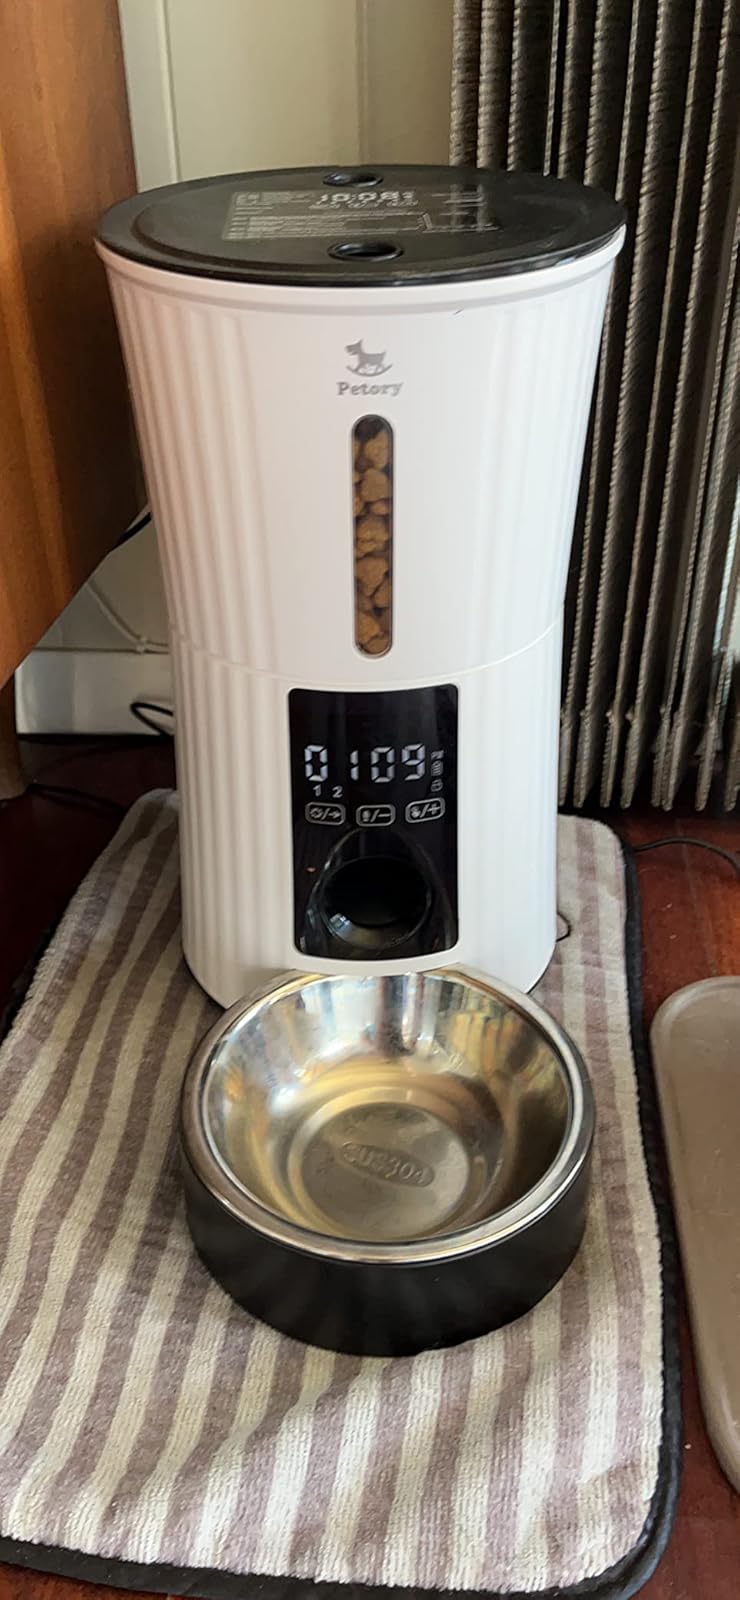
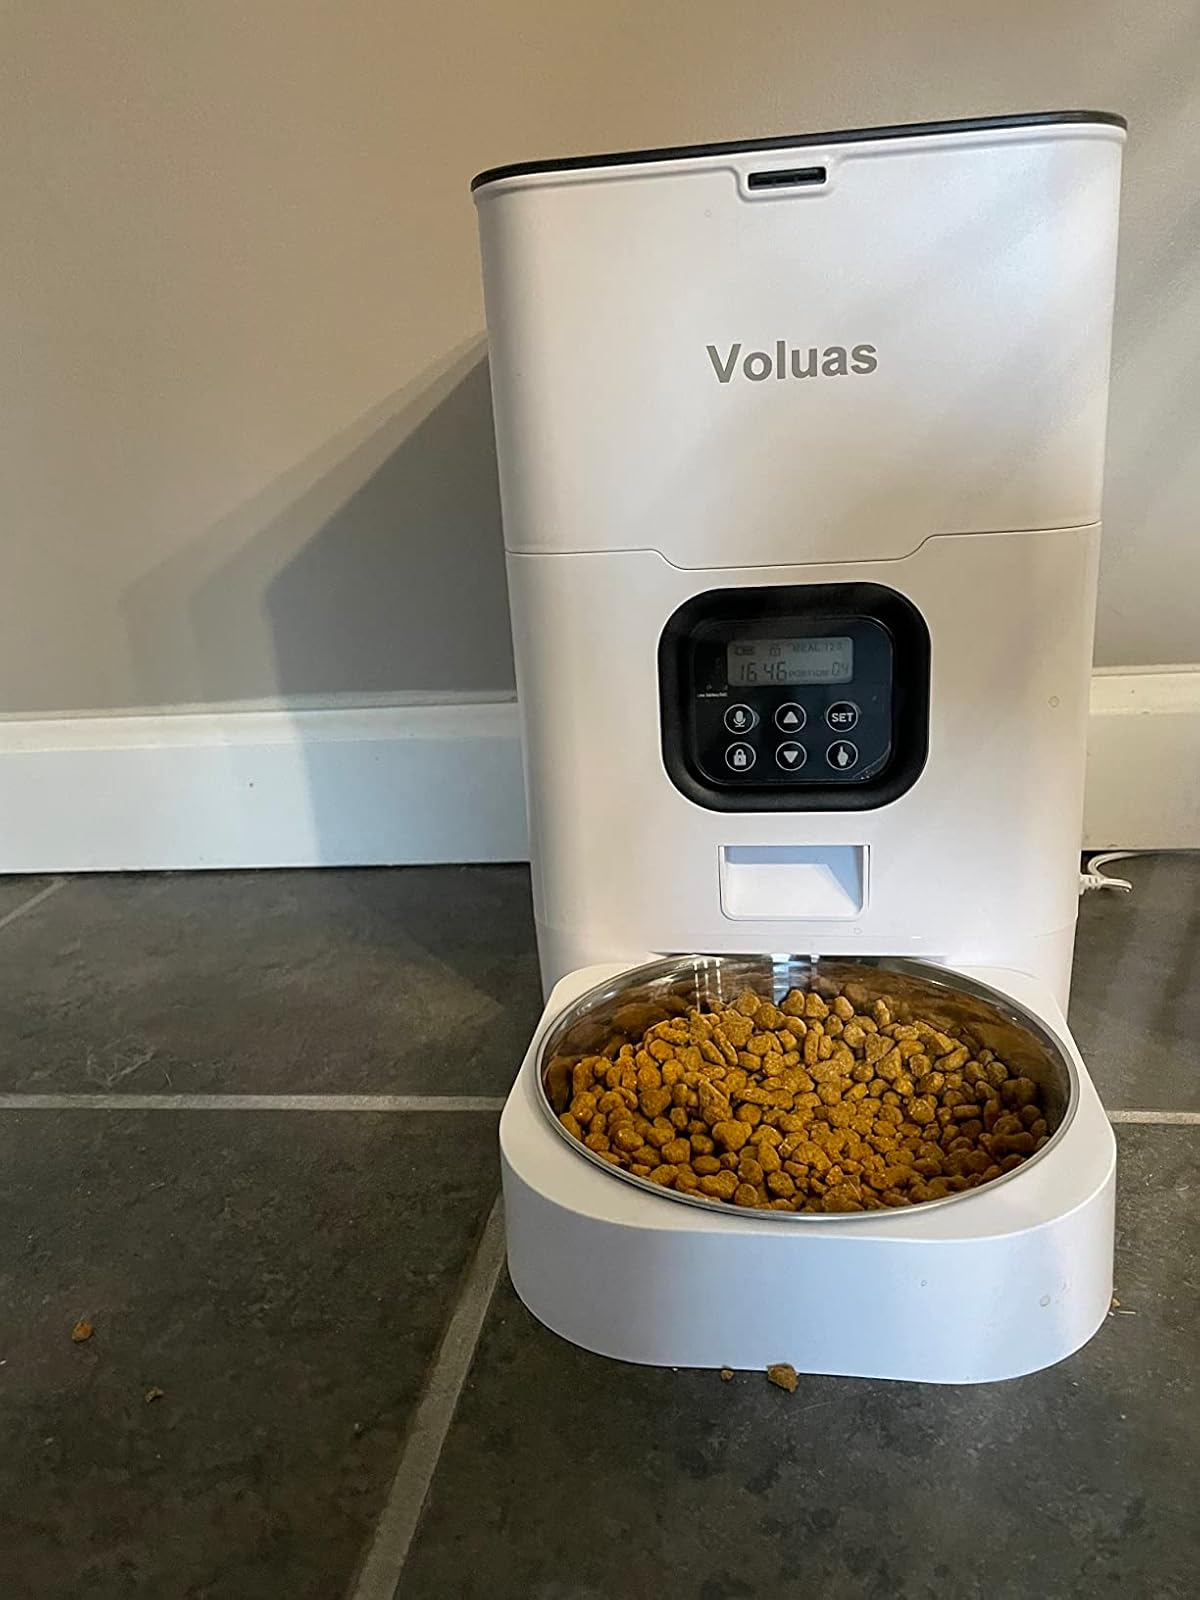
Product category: items_feeder
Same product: no